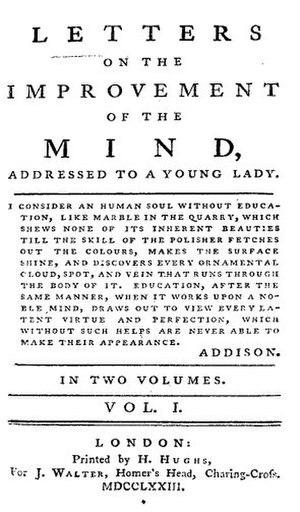
Thoughts on the education of daughters: with reflections on female conduct, in the more important duties of life est le premier ouvrage publié de la féministe britannique Mary Wollstonecraft. Publié en 1787 par son ami Joseph Johnson, l'ouvrage est un manuel de conduite qui présente des conseils sur l'éducation féminine dans la classe moyenne britannique émergente. Bien que dominé par des questions de moralité et de convenances, le texte contient aussi des instructions de base pour l'éducation des enfants, tels que les soins aux nourrissons.
Hester Mulso, dite Hester Chapone, née en 1727 et morte en 1801, autrice de livres de conseils pour les femmes, est la fille d'un gentleman du Northamptonshire. Elle épouse un avoué, qui meurt quelques mois plus tard. Elle embrasse alors une carrière d'écrivaine. Autodidacte, elle est l'une des femmes lettrées qui se rassemblent autour d'Elizabeth Montagu. Elle est l'auteur de Lettres sur l'amélioration de l'esprit, ainsi que de Miscellanées.
Le mariage, thème central d'Orgueil et Préjugés, est un thème majeur dans tous les autres romans de Jane Austen. Présentant une vision critique des mariages de convenance, pourtant la norme à son époque, et même satirique des mariages d'argent, elle offre à ses personnages principaux un mariage d'amour, conclusion habituelle des contes, des romans sentimentaux du XVIIIᵉ siècle et des comédies de mœurs. Mais chez elle l'amour est « raisonnable », estime plus que passion amoureuse, et, s'il passe toujours avant l'argent, sentiments et situation financière s'équilibrent harmonieusement.
Un conduct book est un genre littéraire anglais, très répandu à la fin du XVIIIᵉ siècle et au début du XIXᵉ siècle et dont le but est de former le lecteur aux respects des convenances et aux règles de la vie en société. On peut rapprocher de ce genre les conduct novels, les romans d'apprentissage, qui poursuivent le même but au travers d'une histoire romancée.